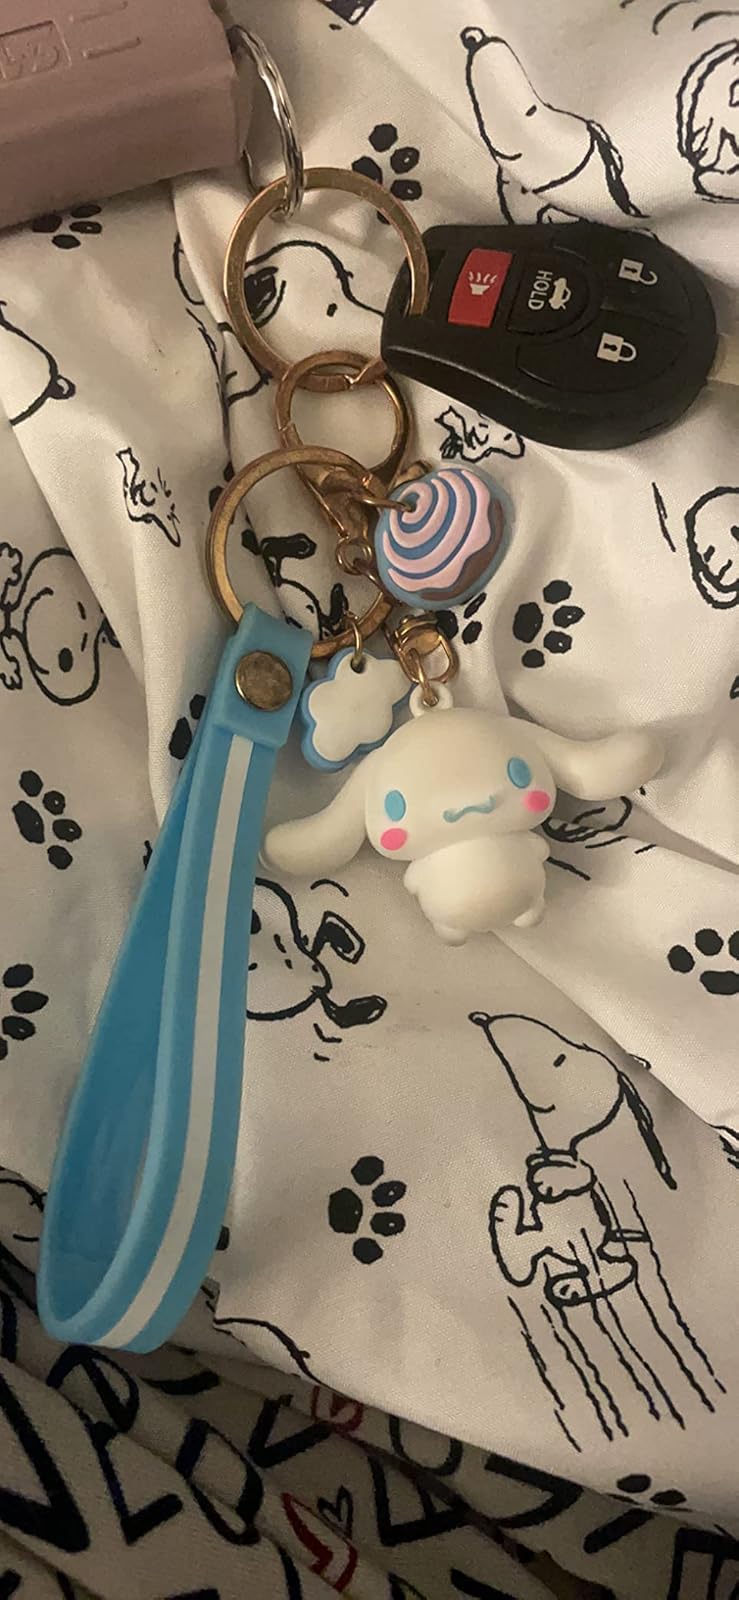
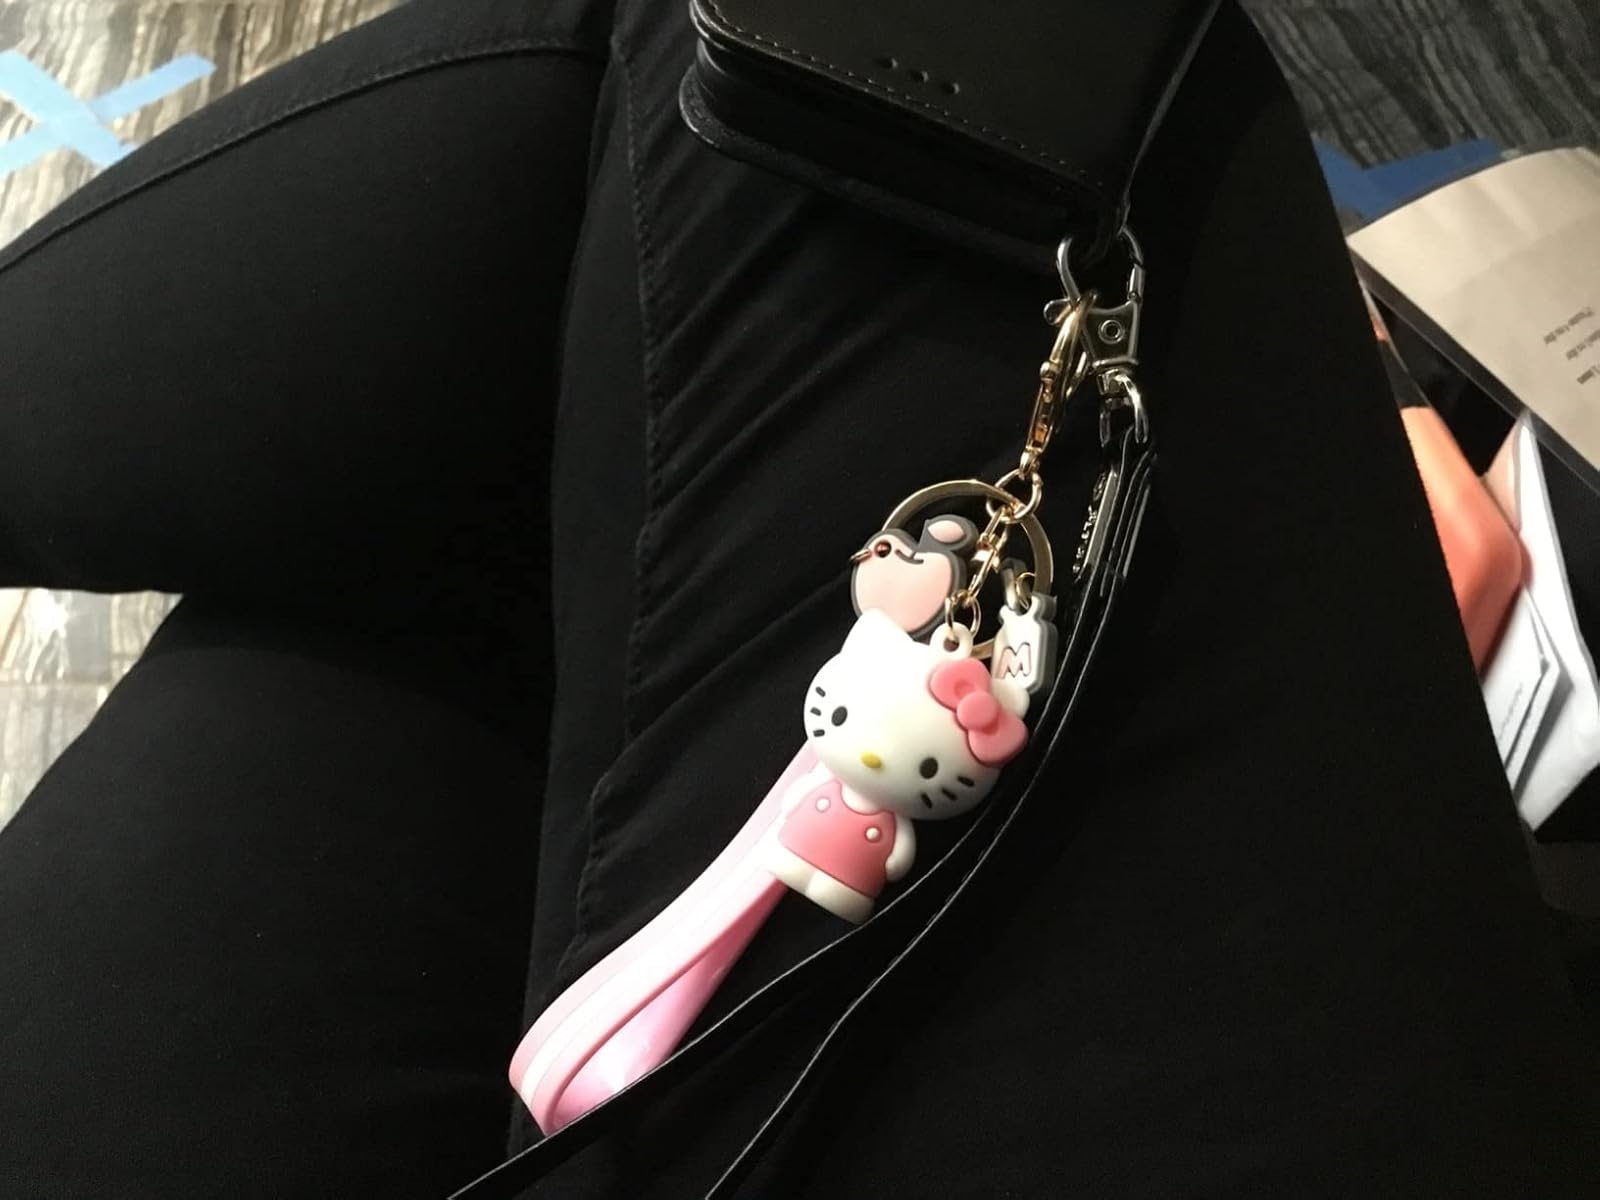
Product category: accessories_keychain
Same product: no